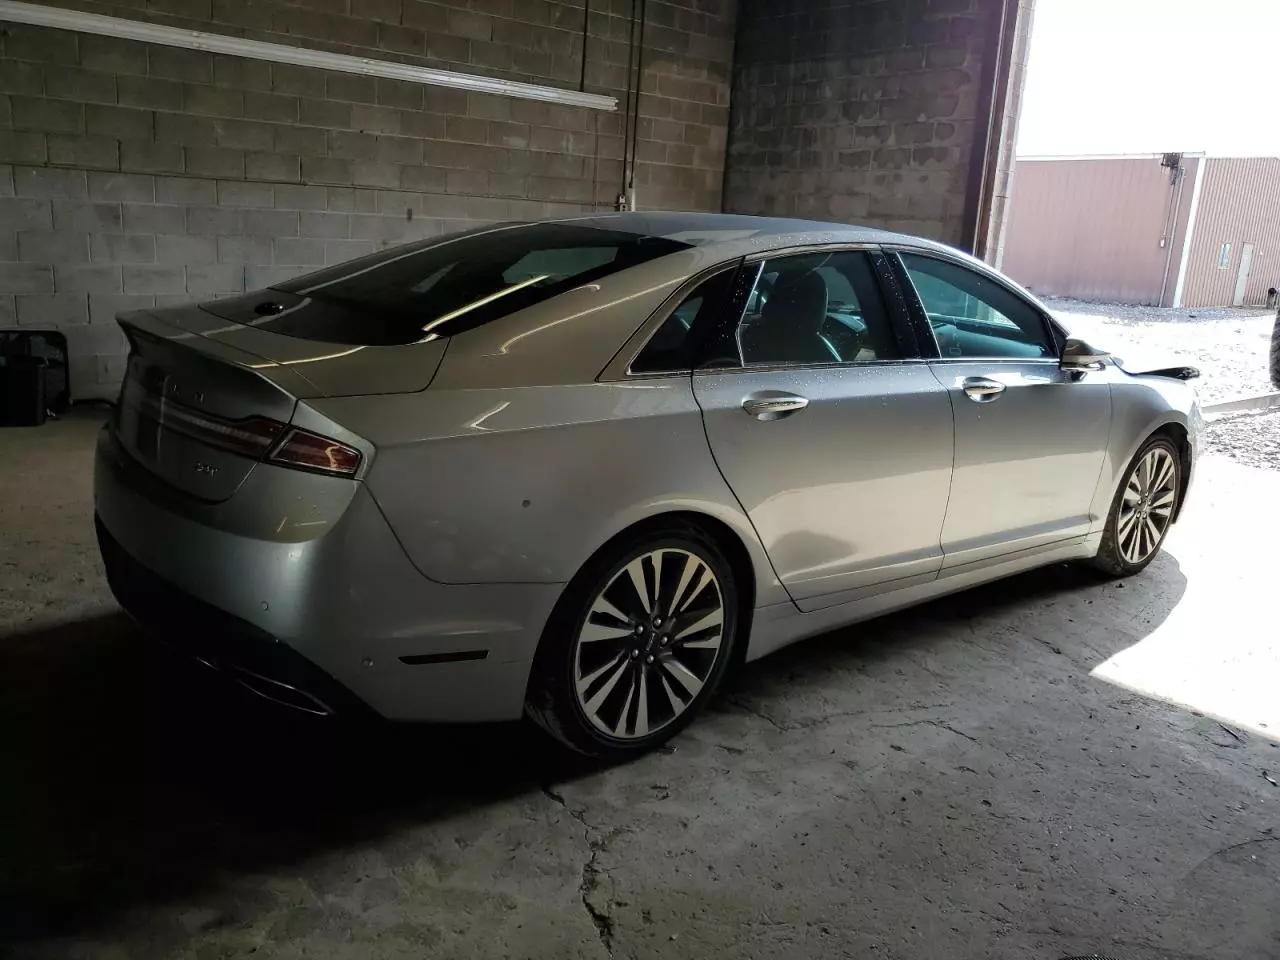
Aucun dommage détecté.
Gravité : aucun